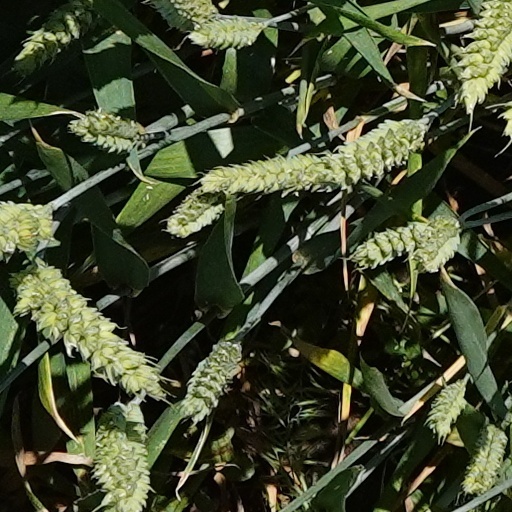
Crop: wheat